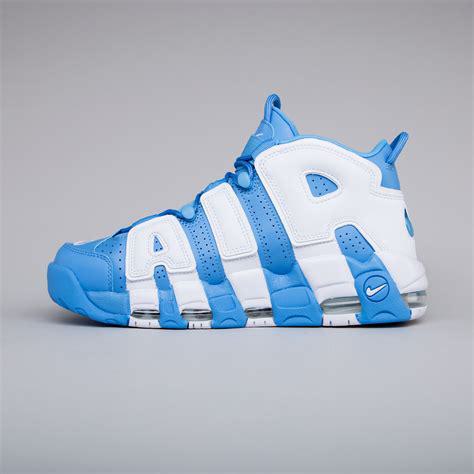
Brand: Nike
Model: Air More Uptempo 96